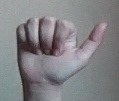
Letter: dhad